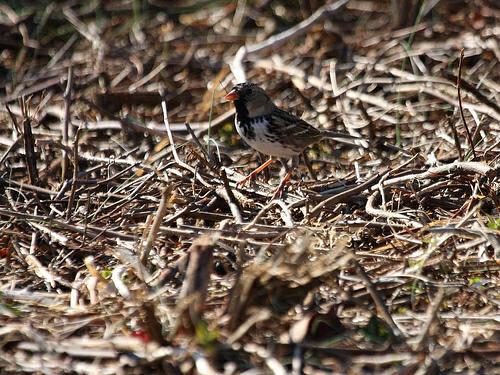
A photo of a harris sparrow